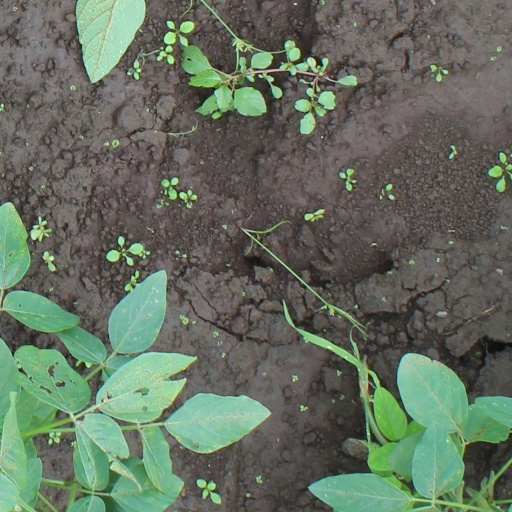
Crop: soybean